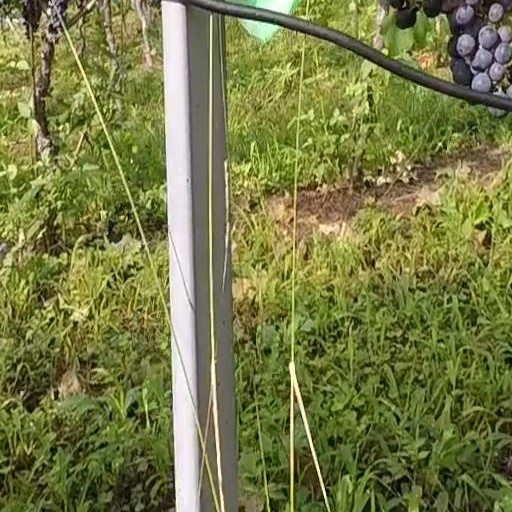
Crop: grape